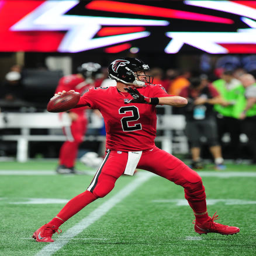
# warms up before the game against sports team .